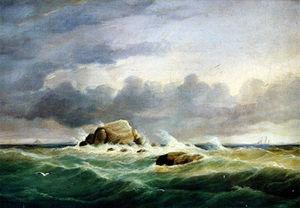
Thomas Robertson est un navigateur et peintre américain.